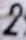
Number: 2